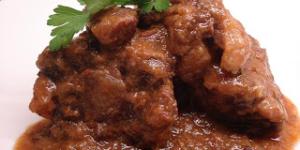
rabo de ternera san fermin